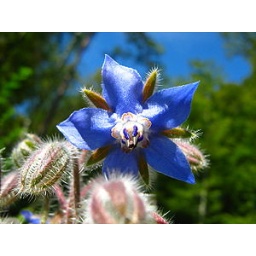
The borage plant (borago officinalis). The small, beautiful flowers can be eaten in salads.